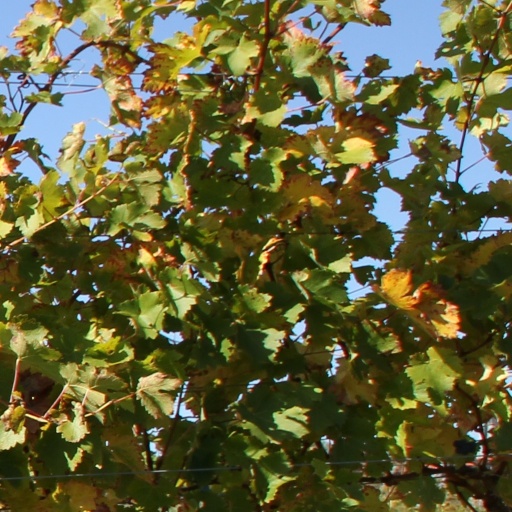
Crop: grape